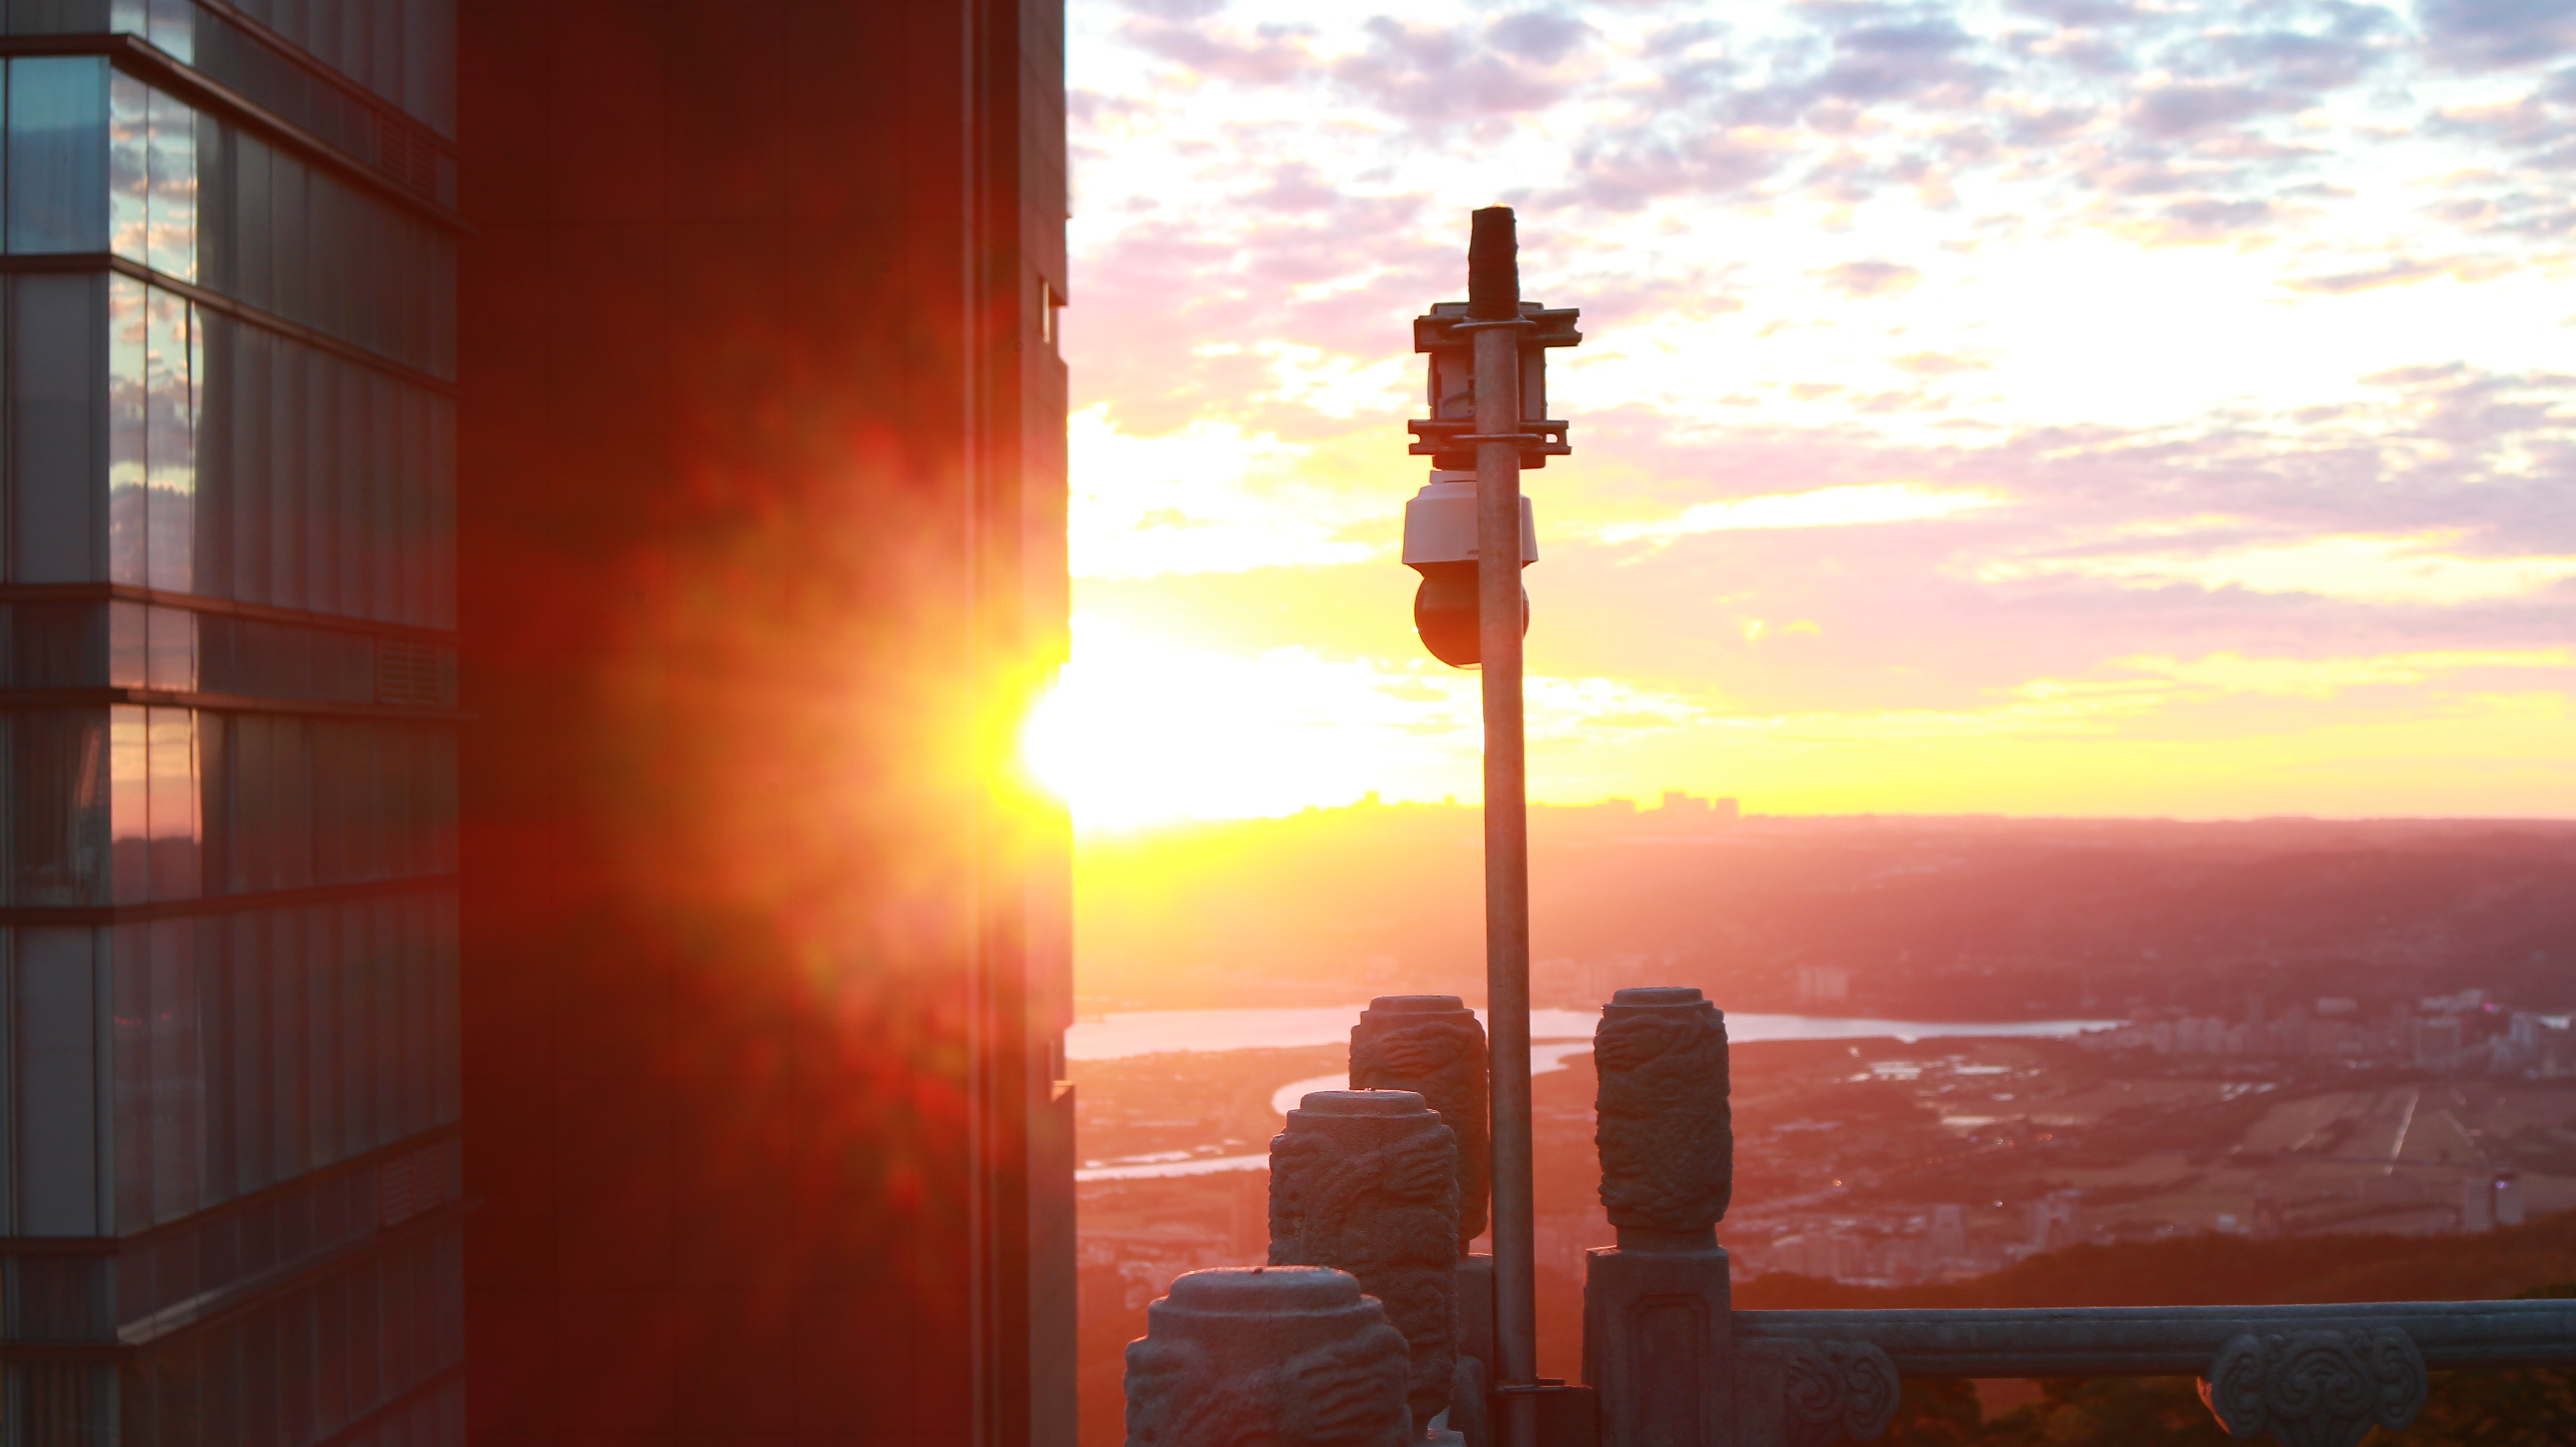
sky, light, sunset, sunrise, lighting, morning, afterglow, sunlight, horizon, evening, calm, sun, sea, light fixture, heat, city